Captain Disillusion

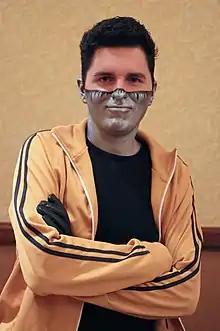
Melikdjanian in character as Captain Disillusion at The Amazing Meeting in 2011

Alan Melikdjanian (born April13, 1980), known by the alias Captain Disillusion, is a Latvian-born American independent filmmaker and YouTuber. Melikdjanian was active in the founding of video-sharing sites Openfilm and Filmnet.com, and is the creator of the webseries "Captain Disillusion", which focuses on critical analysis of visual effects and video editing while promoting critical thinking and skepticism.